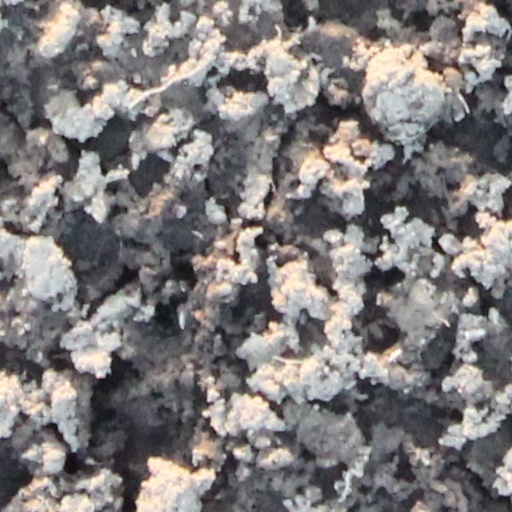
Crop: wheat